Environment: real
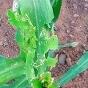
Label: fall_armyworm